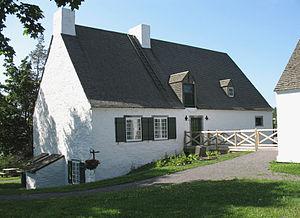
Moulin des Jésuites, Ville de Québec (Québec) Canada. Le Moulin des Jésuites de Charlesbourg est un moulin à eau situé à Québec, à l’est de l'arrondissement historique de Charlesbourg (Trait-Carré). Il a été construit en pierre en 1740 et a cessé de fonctionner en 1940. Il abrite aujourd'hui un centre d'interprétation historique.
"Le moulin des Jésuites de Charlesbourg est un ancien moulin à eau situé à Québec, à l’est du site patrimonial de Charlesbourg sur la seigneurie de Notre-Dame-des-Anges. Faisant partie d'une série de six moulins, l'édifice en pierre fut construit par les Jésuites en 1742. La rivière qui alimentait le moulin était la rivière des Commissaires qui coule à 1,5 kilomètres au nord. Elle a été détournée à bras d'hommes d'où l'expression ""amener l'eau au moulin"".
Cet article traite des événements qui se sont produits durant l'année 1740 au Canada.
Le quartier des Jésuites est un des 35 quartiers de la ville de Québec, et un des six qui sont situés dans l'arrondissement de Charlesbourg. Il tire son nom des Jésuites, premiers propriétaires de la seigneurie de Notre-Dame-des-Anges où se situe l'arrondissement, et en particulier de l'édifice historique appelé moulin des Jésuites, construit vers 1740, qui est situé dans le quartier.